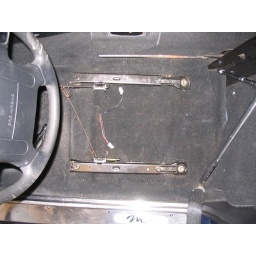
I ordered seat rails from Flyin Miata. I installed these in the car to get dimensions.